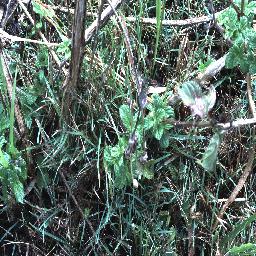
Label: lantana